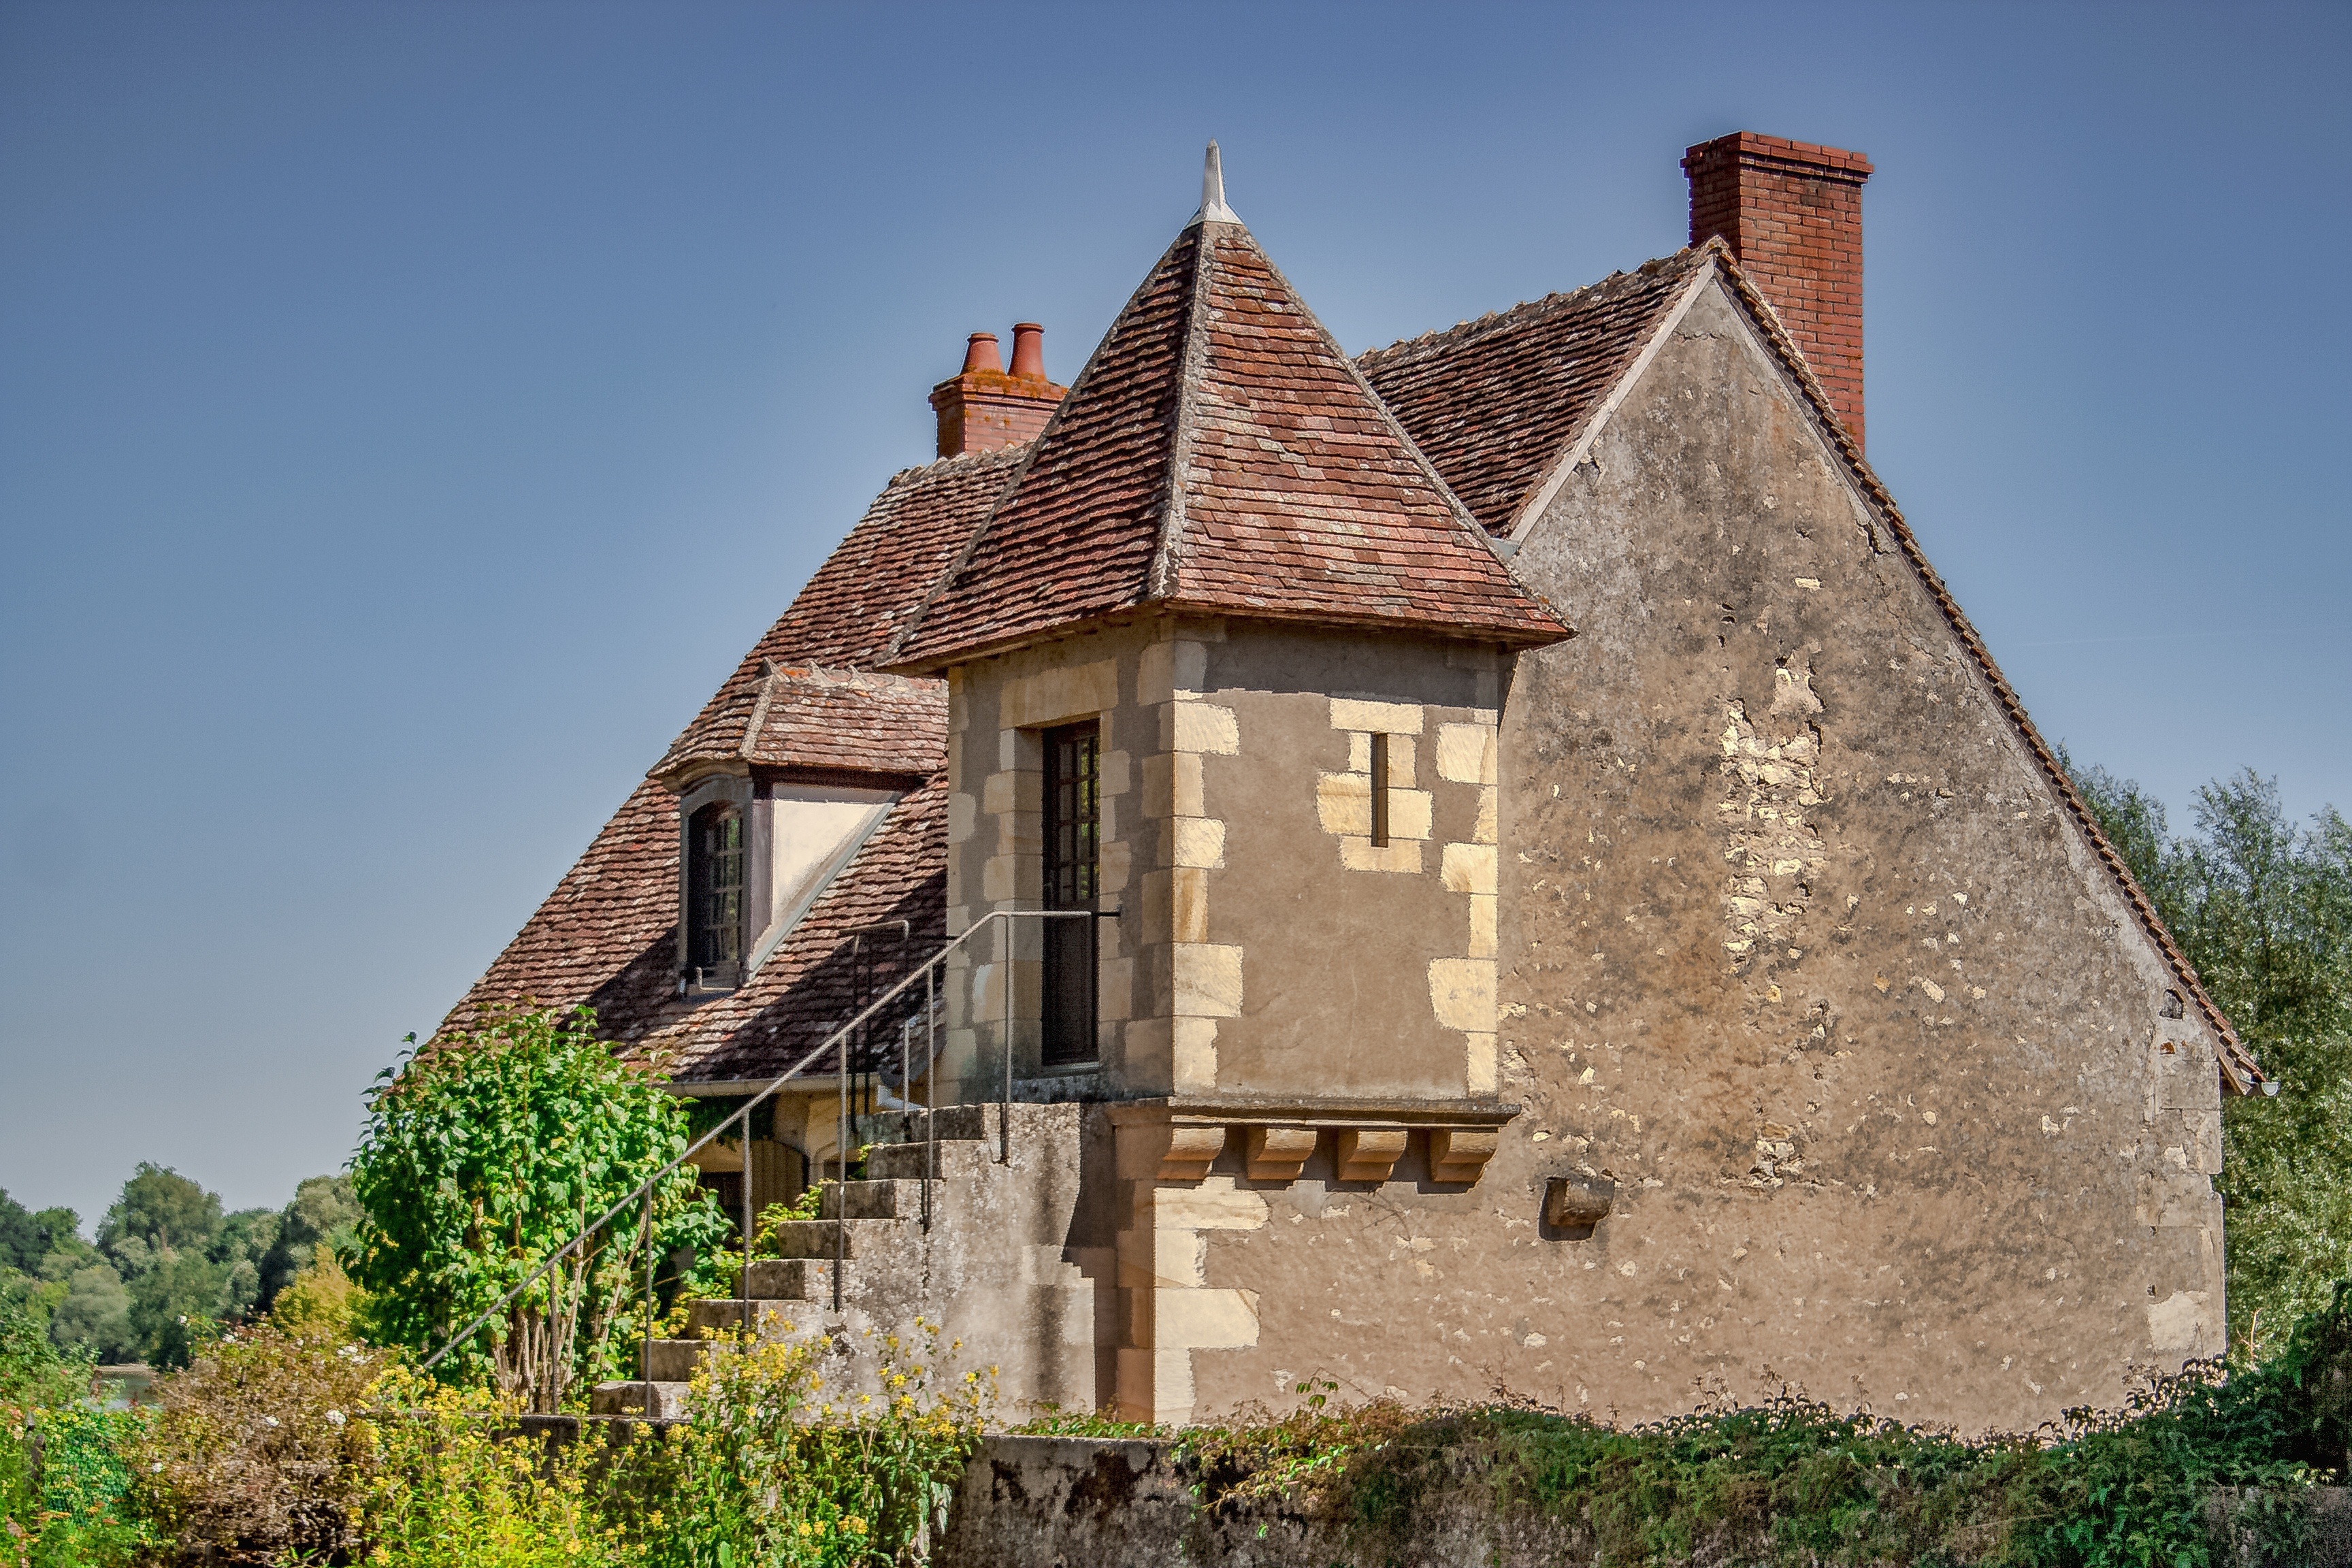
landscape, house, building, summer, tourist, village, france, tower, cottage, chapel, stones, medieval, mix, estate, former, old houses, rural area, old village, typical, medieval village, french village, apremont